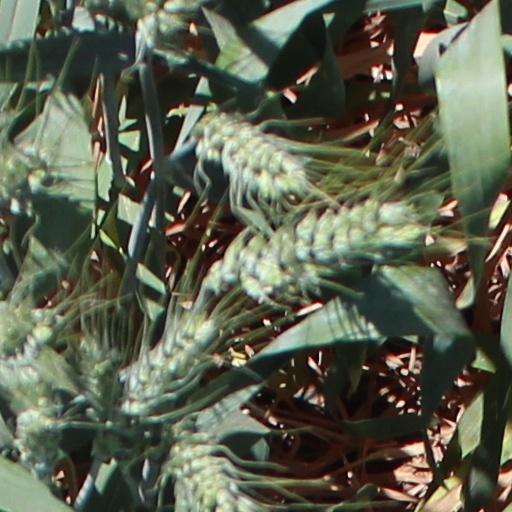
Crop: wheat